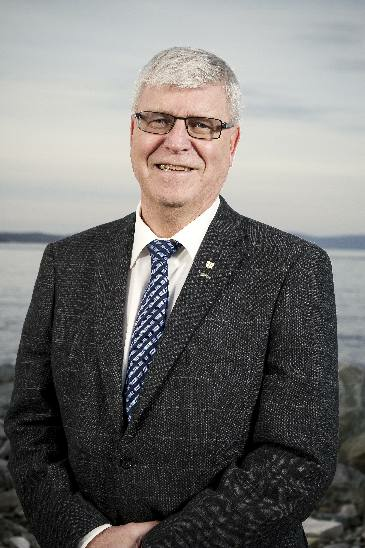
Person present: Yes